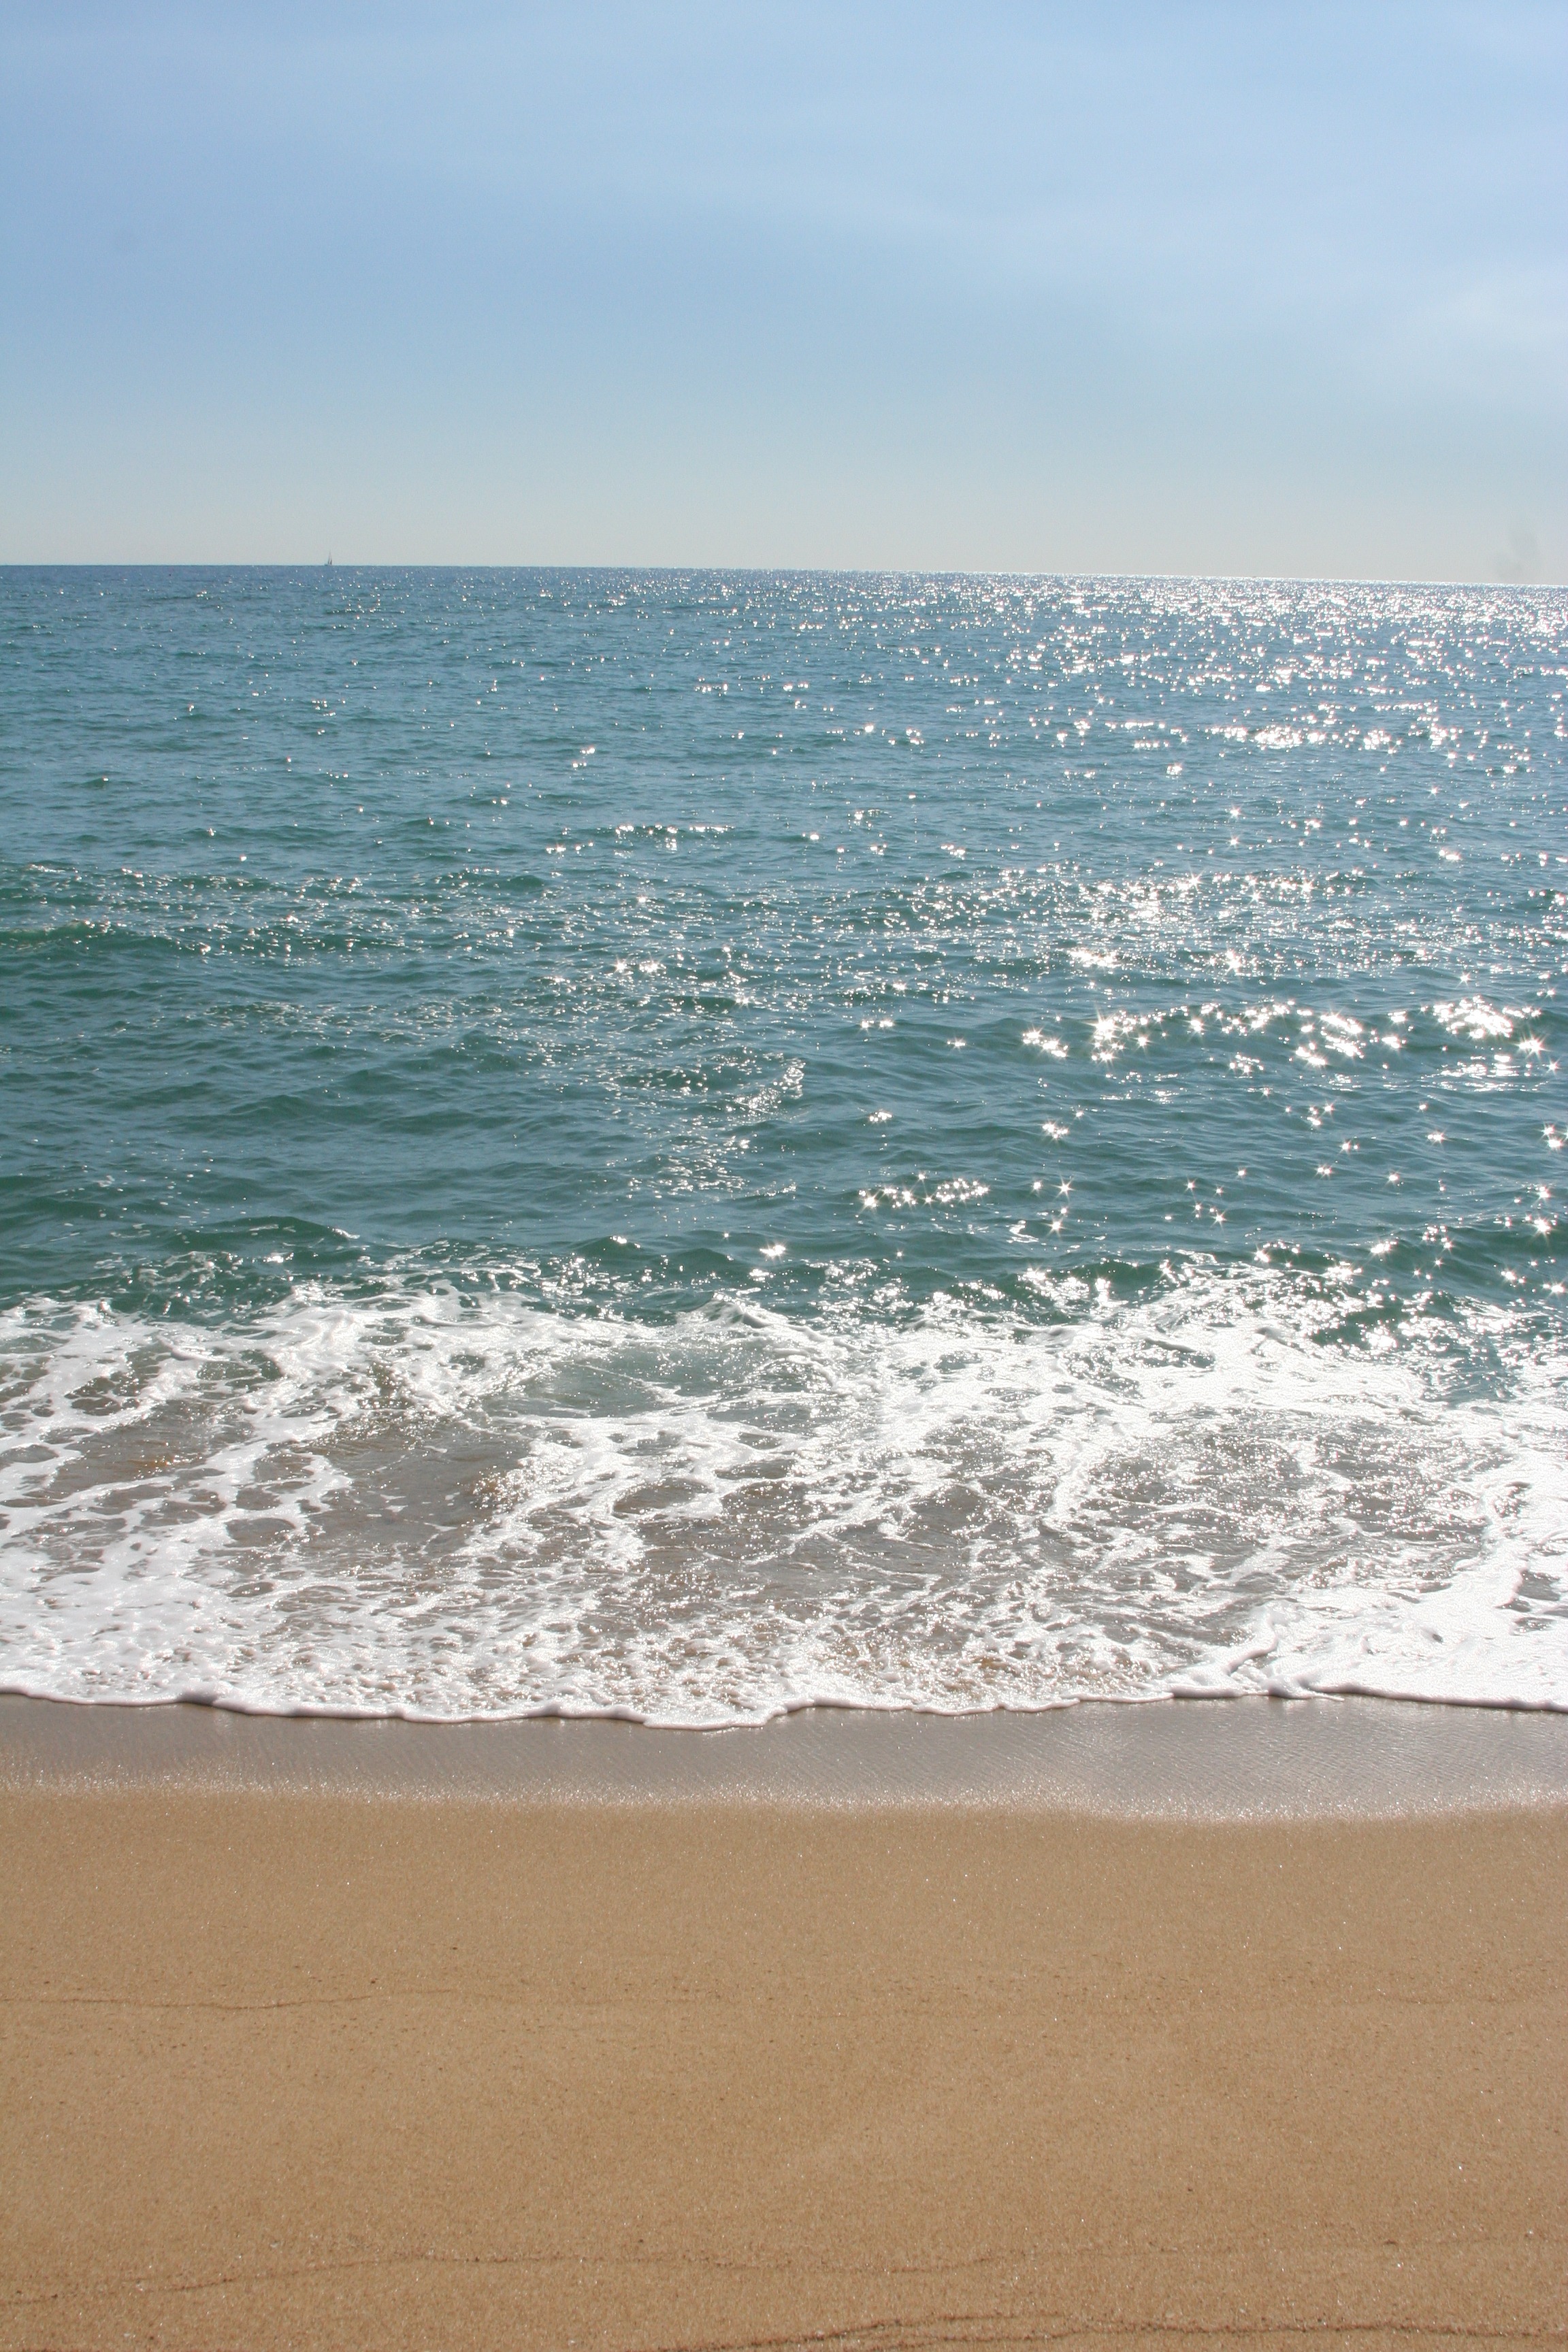
beach, sea, coast, water, nature, outdoor, sand, ocean, horizon, sky, shore, wave, coastal, coastline, seaside, environment, scenic, seascape, blue, material, body of water, arena, marine, cape, wind wave